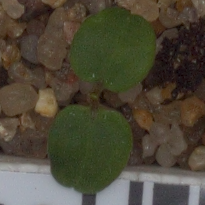
Label: cleavers